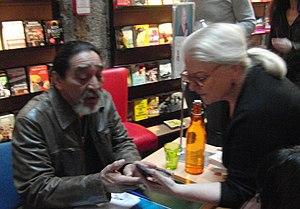
George Aguilar et Josiane Balasko en mars 2019
Josiane Balašković, dite Josiane Balasko, née le 15 avril 1950 à Paris, est une actrice et réalisatrice française d'origine croate par son père, également scénariste, romancière, dialoguiste et costumière.
George Aguilar est un acteur américain d'origine amérindienne né en 1952.